Schifflange railway station

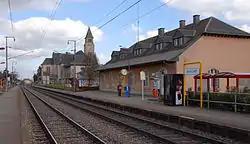
Schifflange train station in 2008

Schifflange railway station is a railway station serving Schifflange, in south-western Luxembourg. It is operated by Chemins de Fer Luxembourgeois, the state-owned railway company.